Antonio Mucci

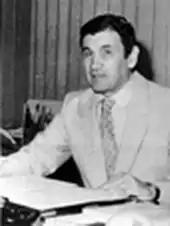
Antonio Mucci

Antonio Mucci was an Argentine politician, and Minister of Labor during the presidency of Raúl Alfonsín. He promoted a reduction of the influence of Peronism over the Argentine unions, and helped the President draft a bill for the Congress for that purpose. He resigned when the bill was rejected.